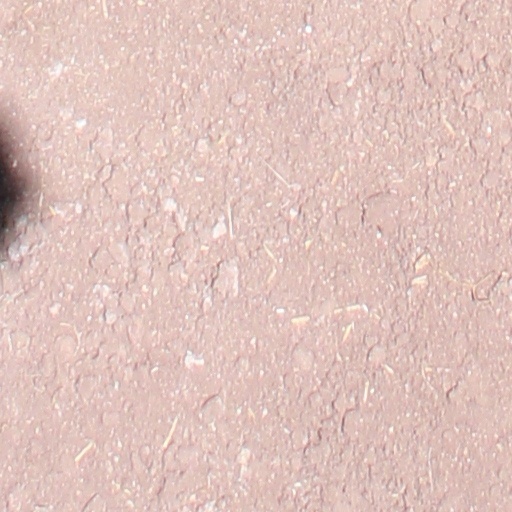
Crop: wheat